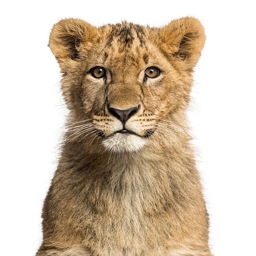
close - up of a cub looking at the camera